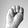
ASL letter: M